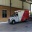
Label: ambulance